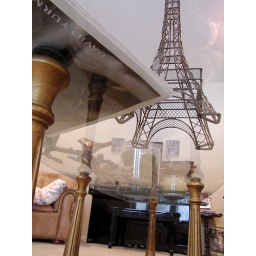
under a glass table